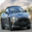
Label: automobile